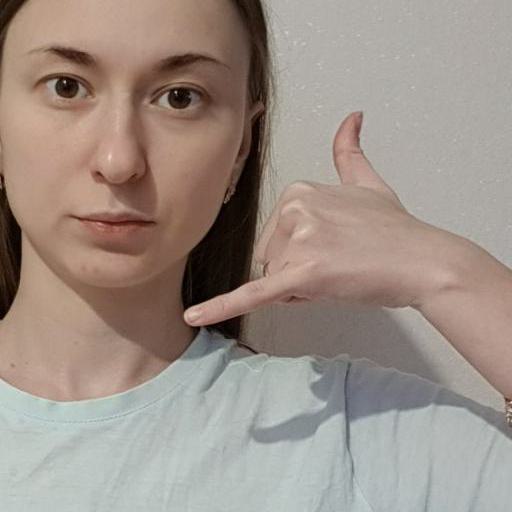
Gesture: call